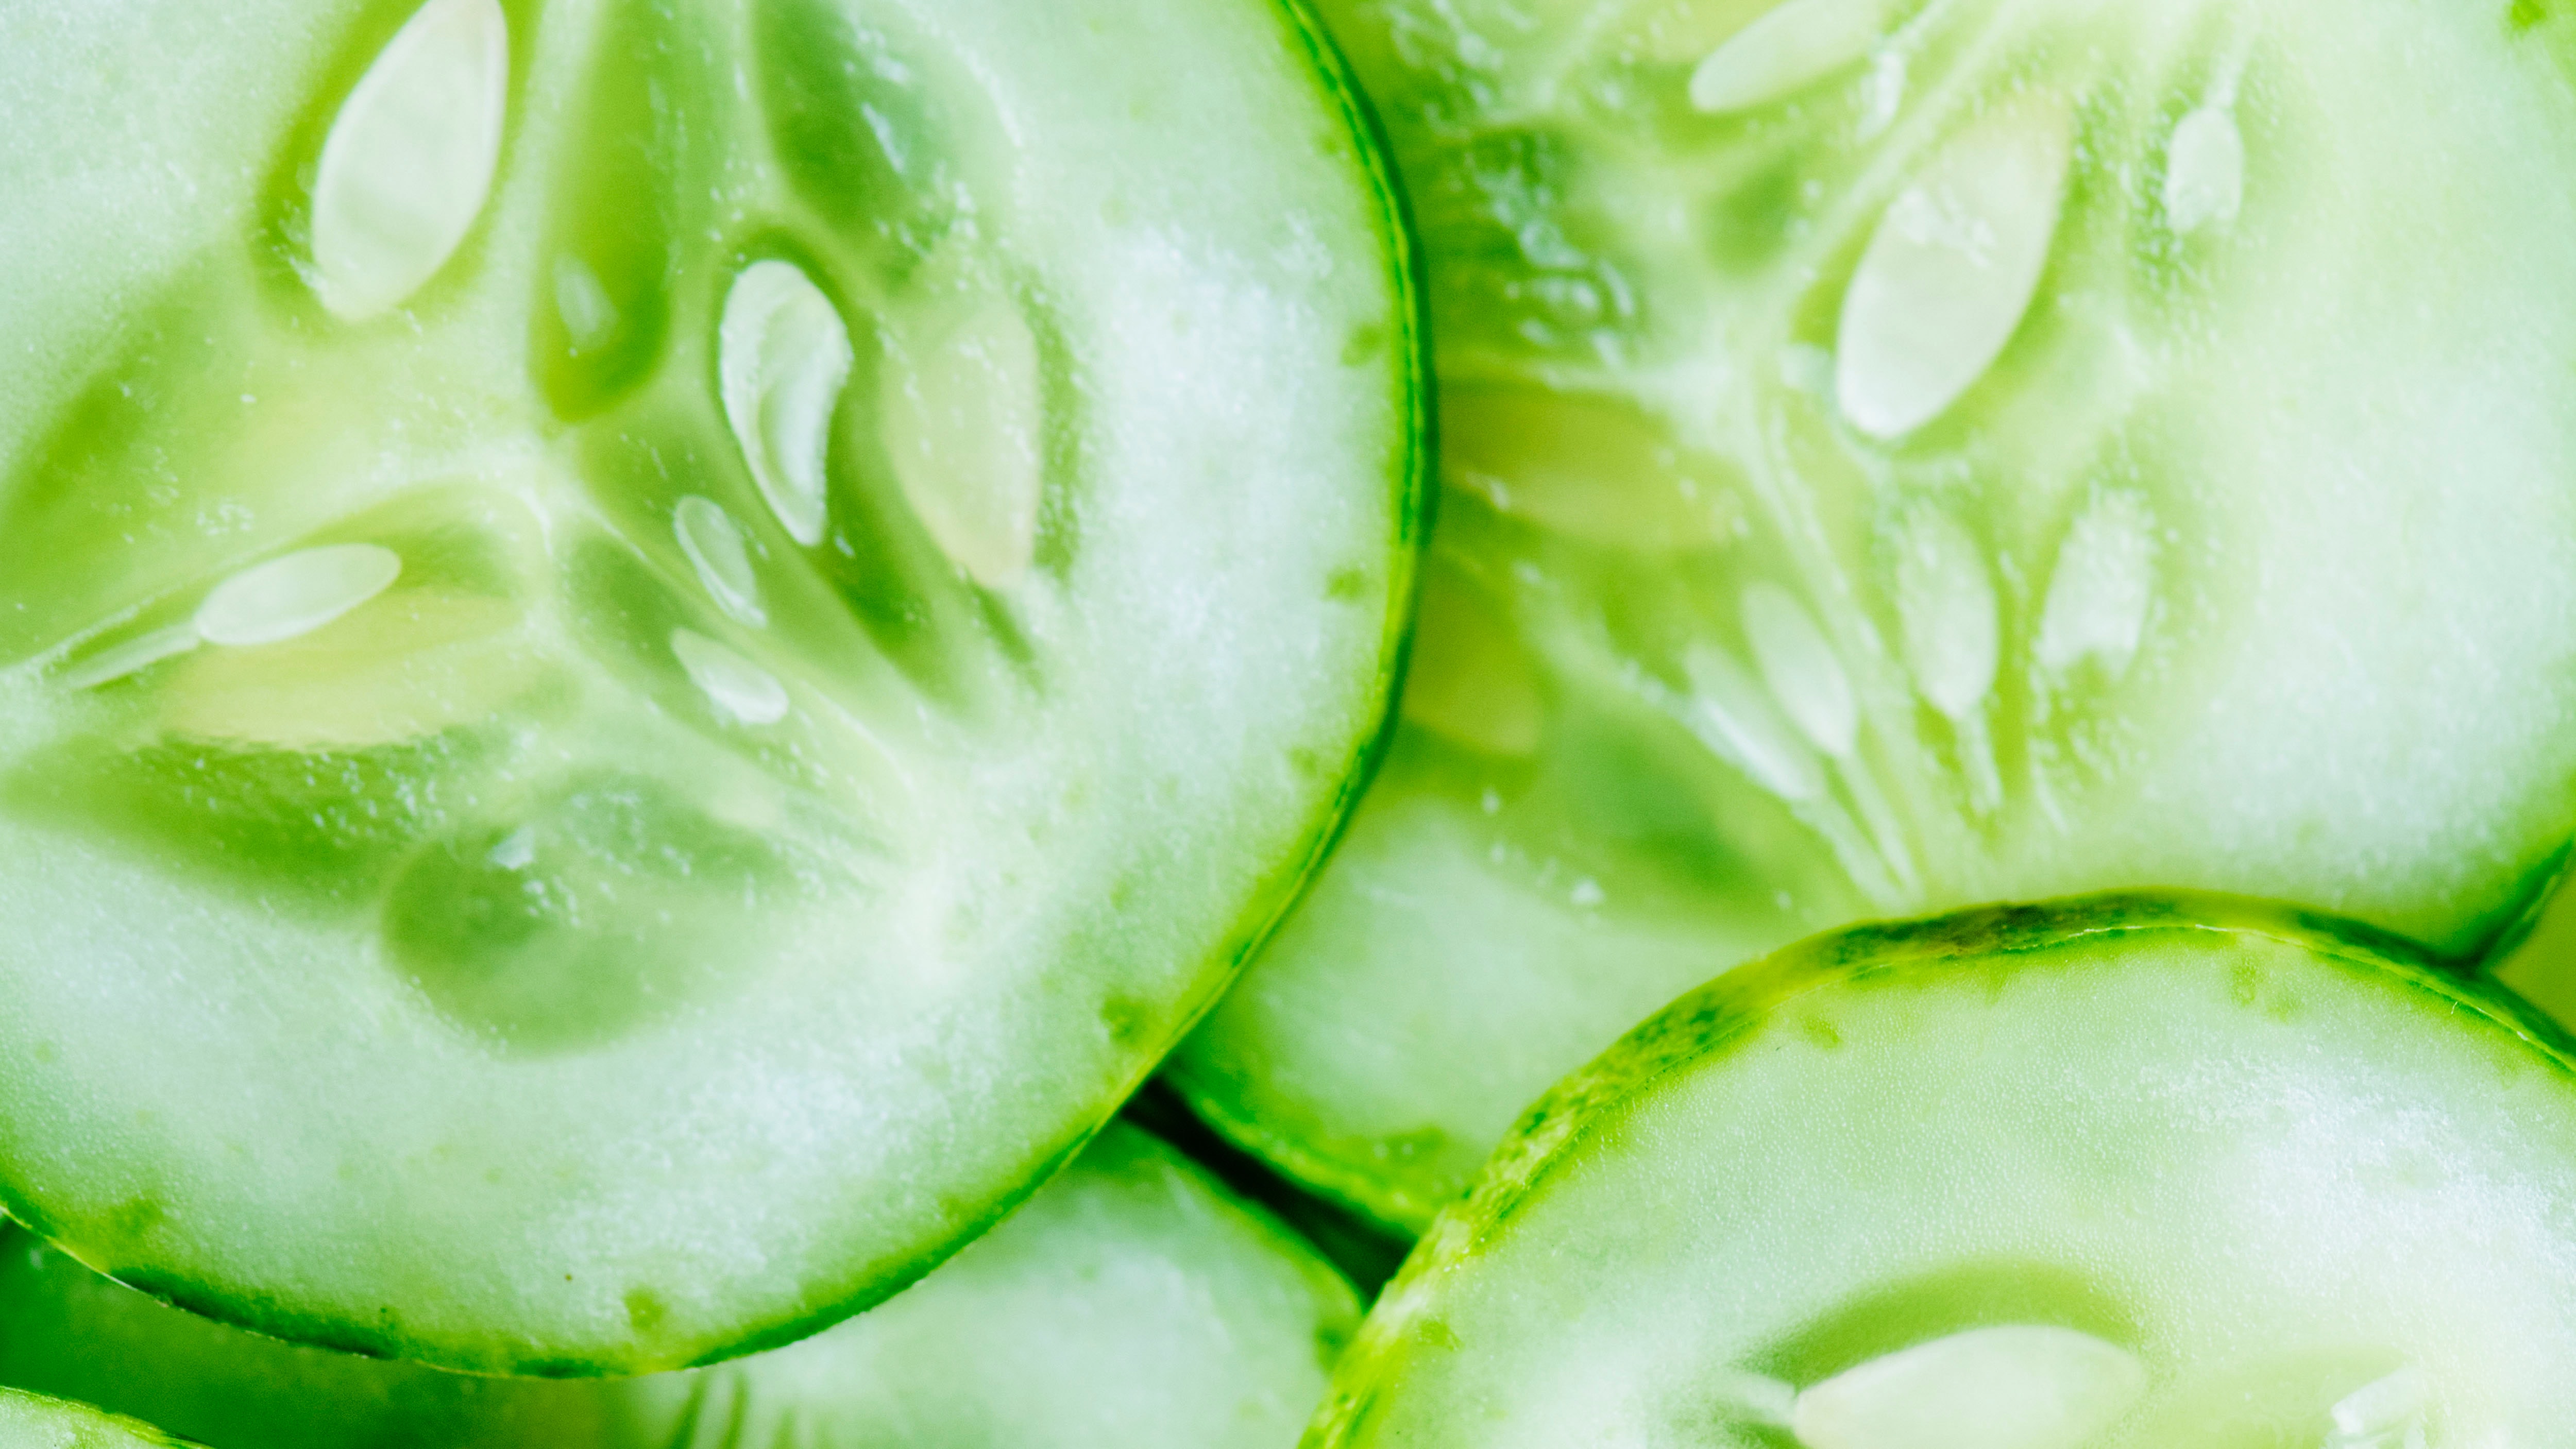
green, cucumber, vegetable, cucumis, plant, food, produce, gourd, and melon family, melon, fruit